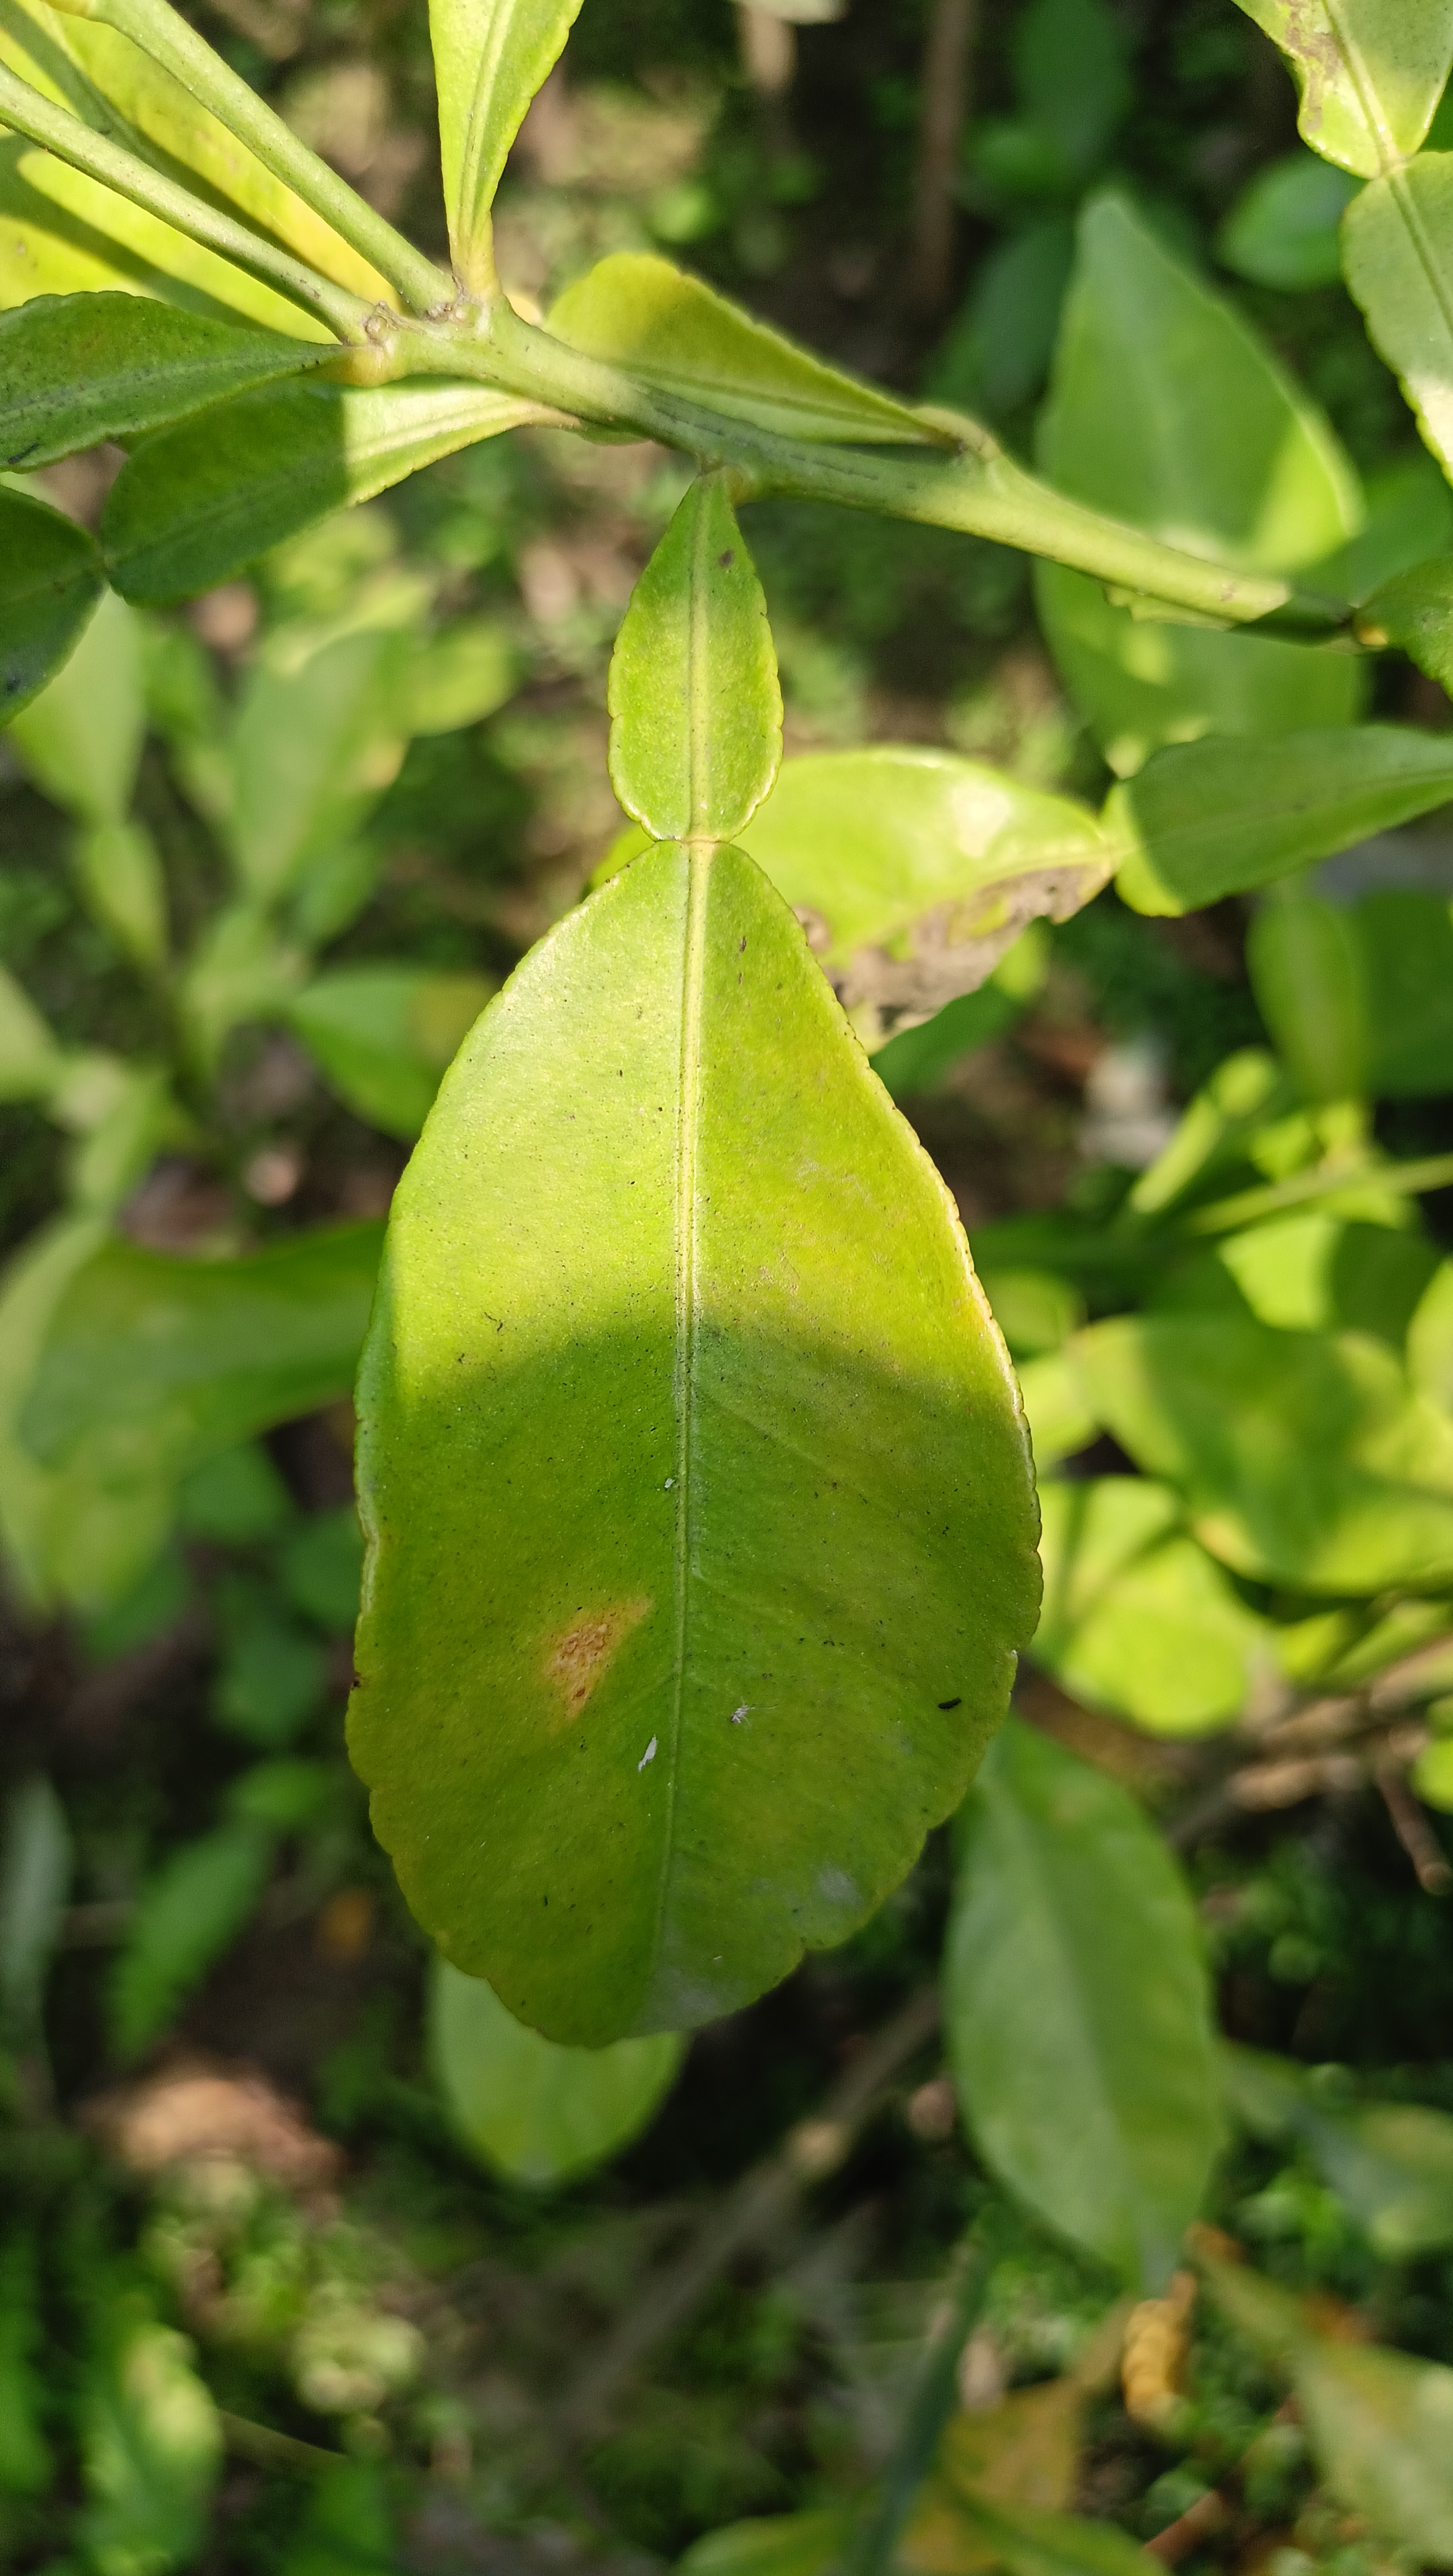
Mandarin leaf variety: Nagpuri